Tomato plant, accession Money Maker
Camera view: tilt-top (135 deg); turntable rotation: 240 degrees
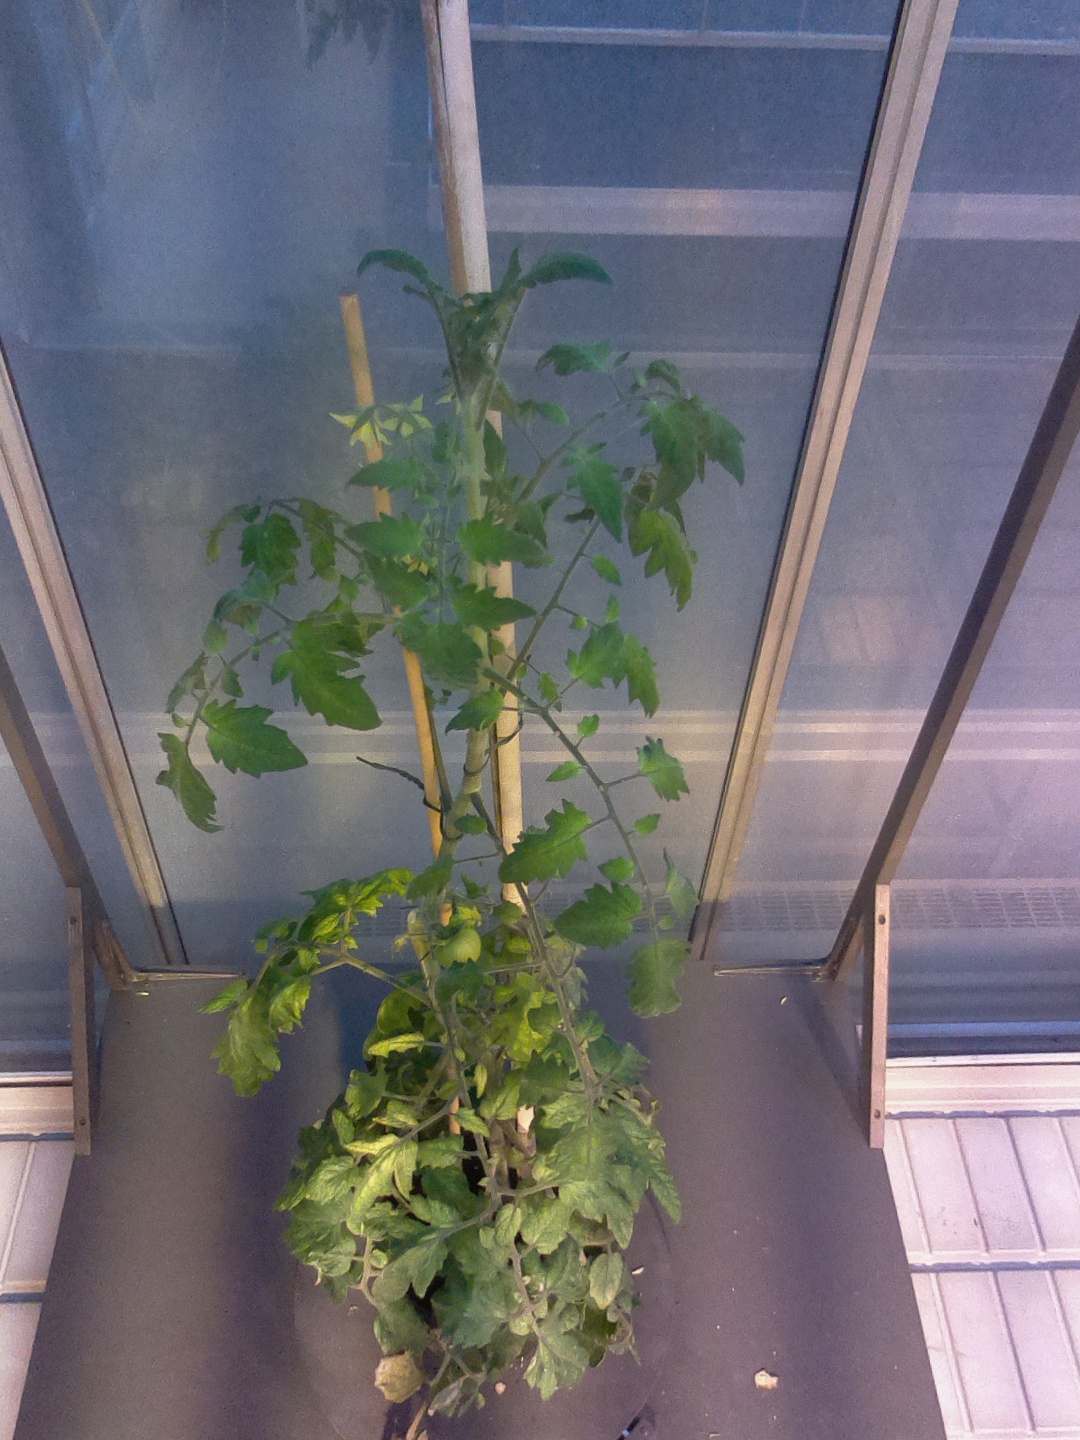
BBCH growth stage 72: 20%-30% of final fruit size